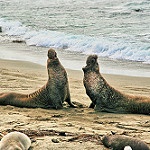
Label: sea